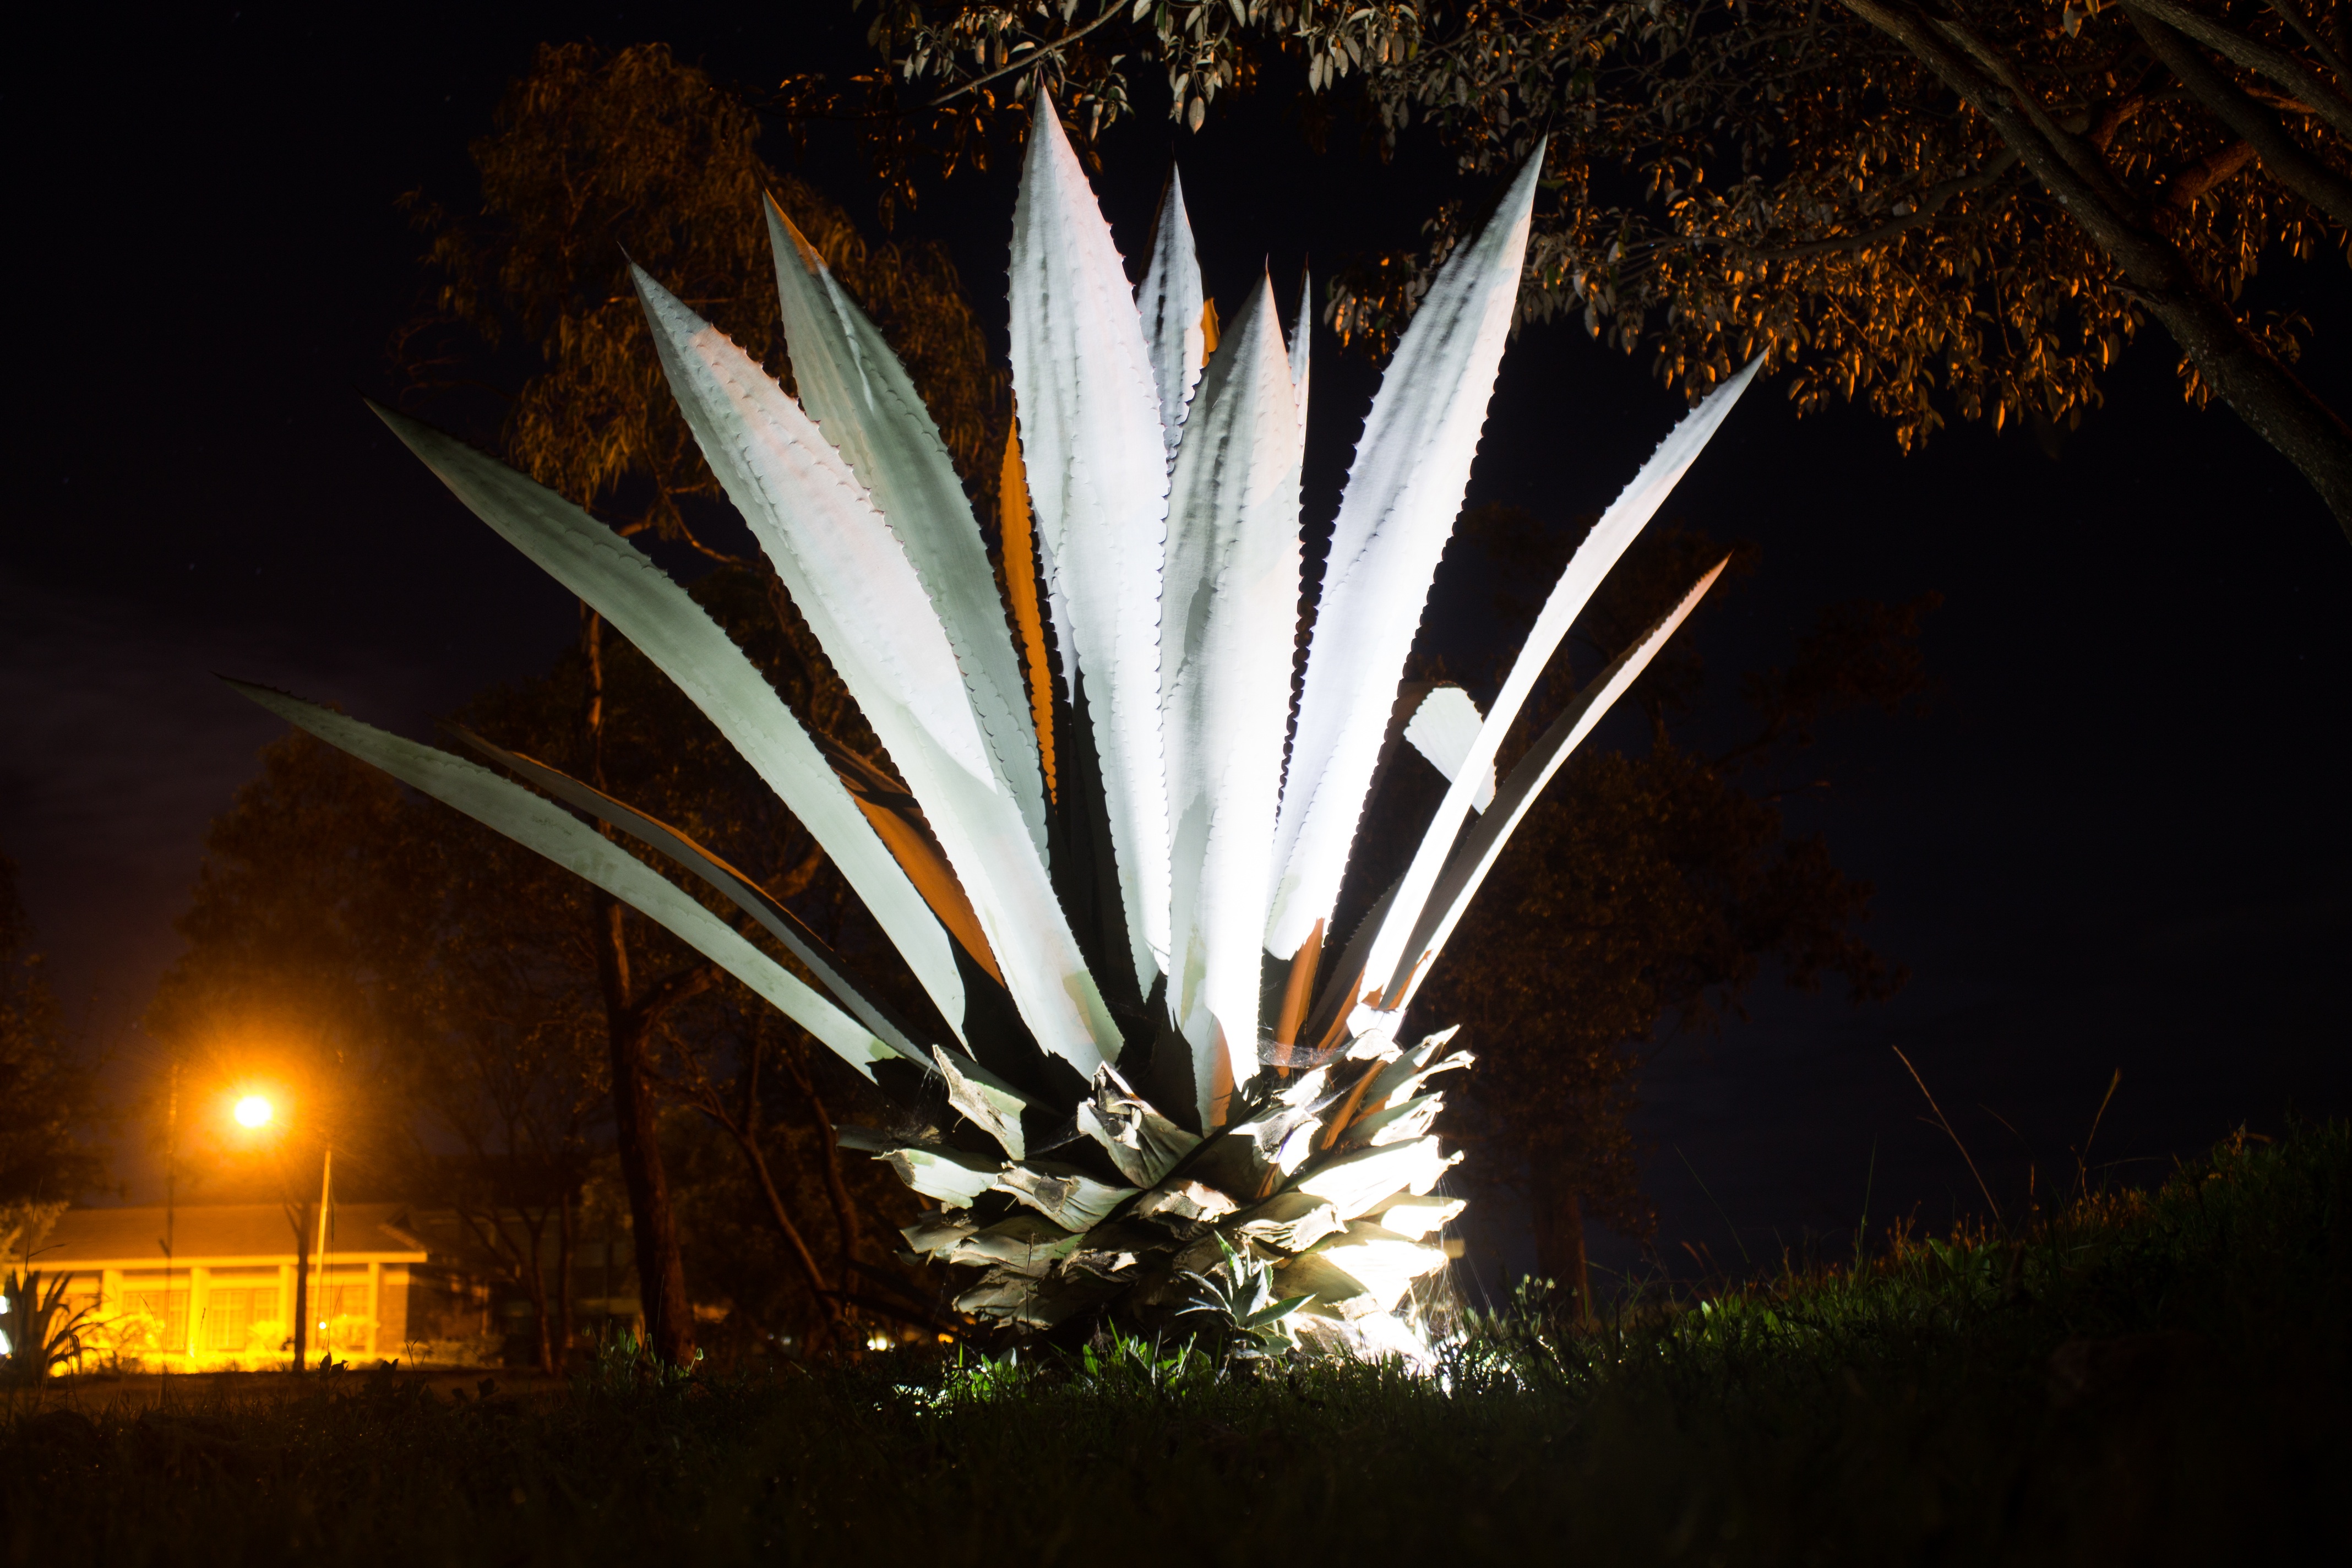
tree, light, night, sunlight, leaf, flower, reflection, lighting, fireworks, arecales